Swing Riots

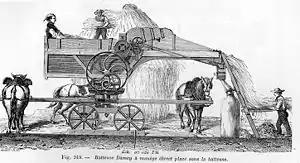
Horse-powered threshing machine

The Swing Riots were a widespread uprising in 1830 by agricultural workers in southern and eastern England in protest of agricultural mechanisation and harsh working conditions. The riots began with the destruction of threshing machines in the Elham Valley area of East Kent in the summer of 1830 and by early December had spread through the whole of southern England and East Anglia. It was to be the largest movement of social unrest in 19th-century England.